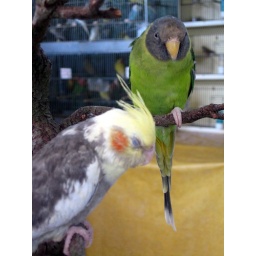
The flower and bird market in Paris.